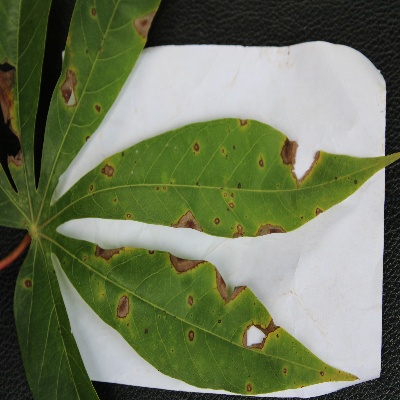
Crop: Cassava
Condition: brown spot